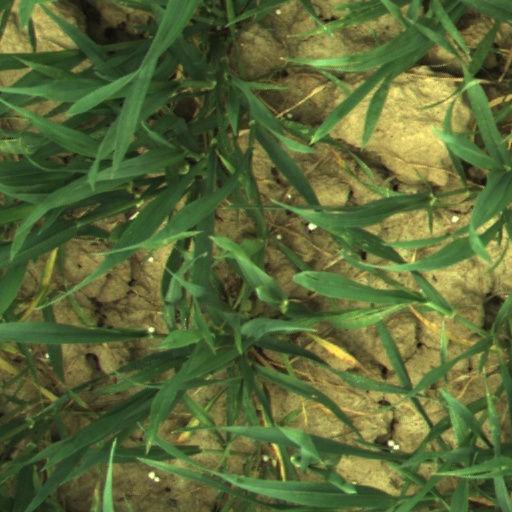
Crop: wheat